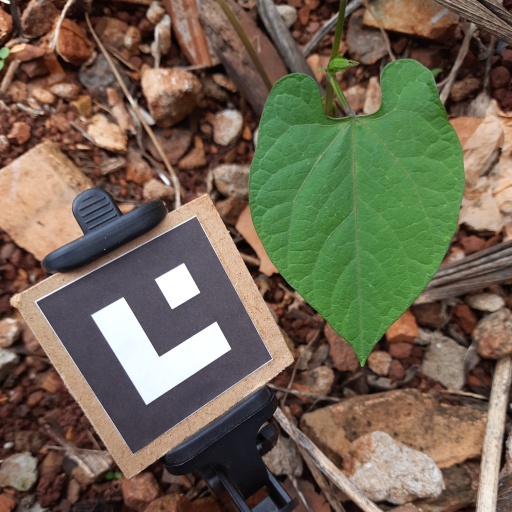
Observations: flat surface, no eating holes, under shade